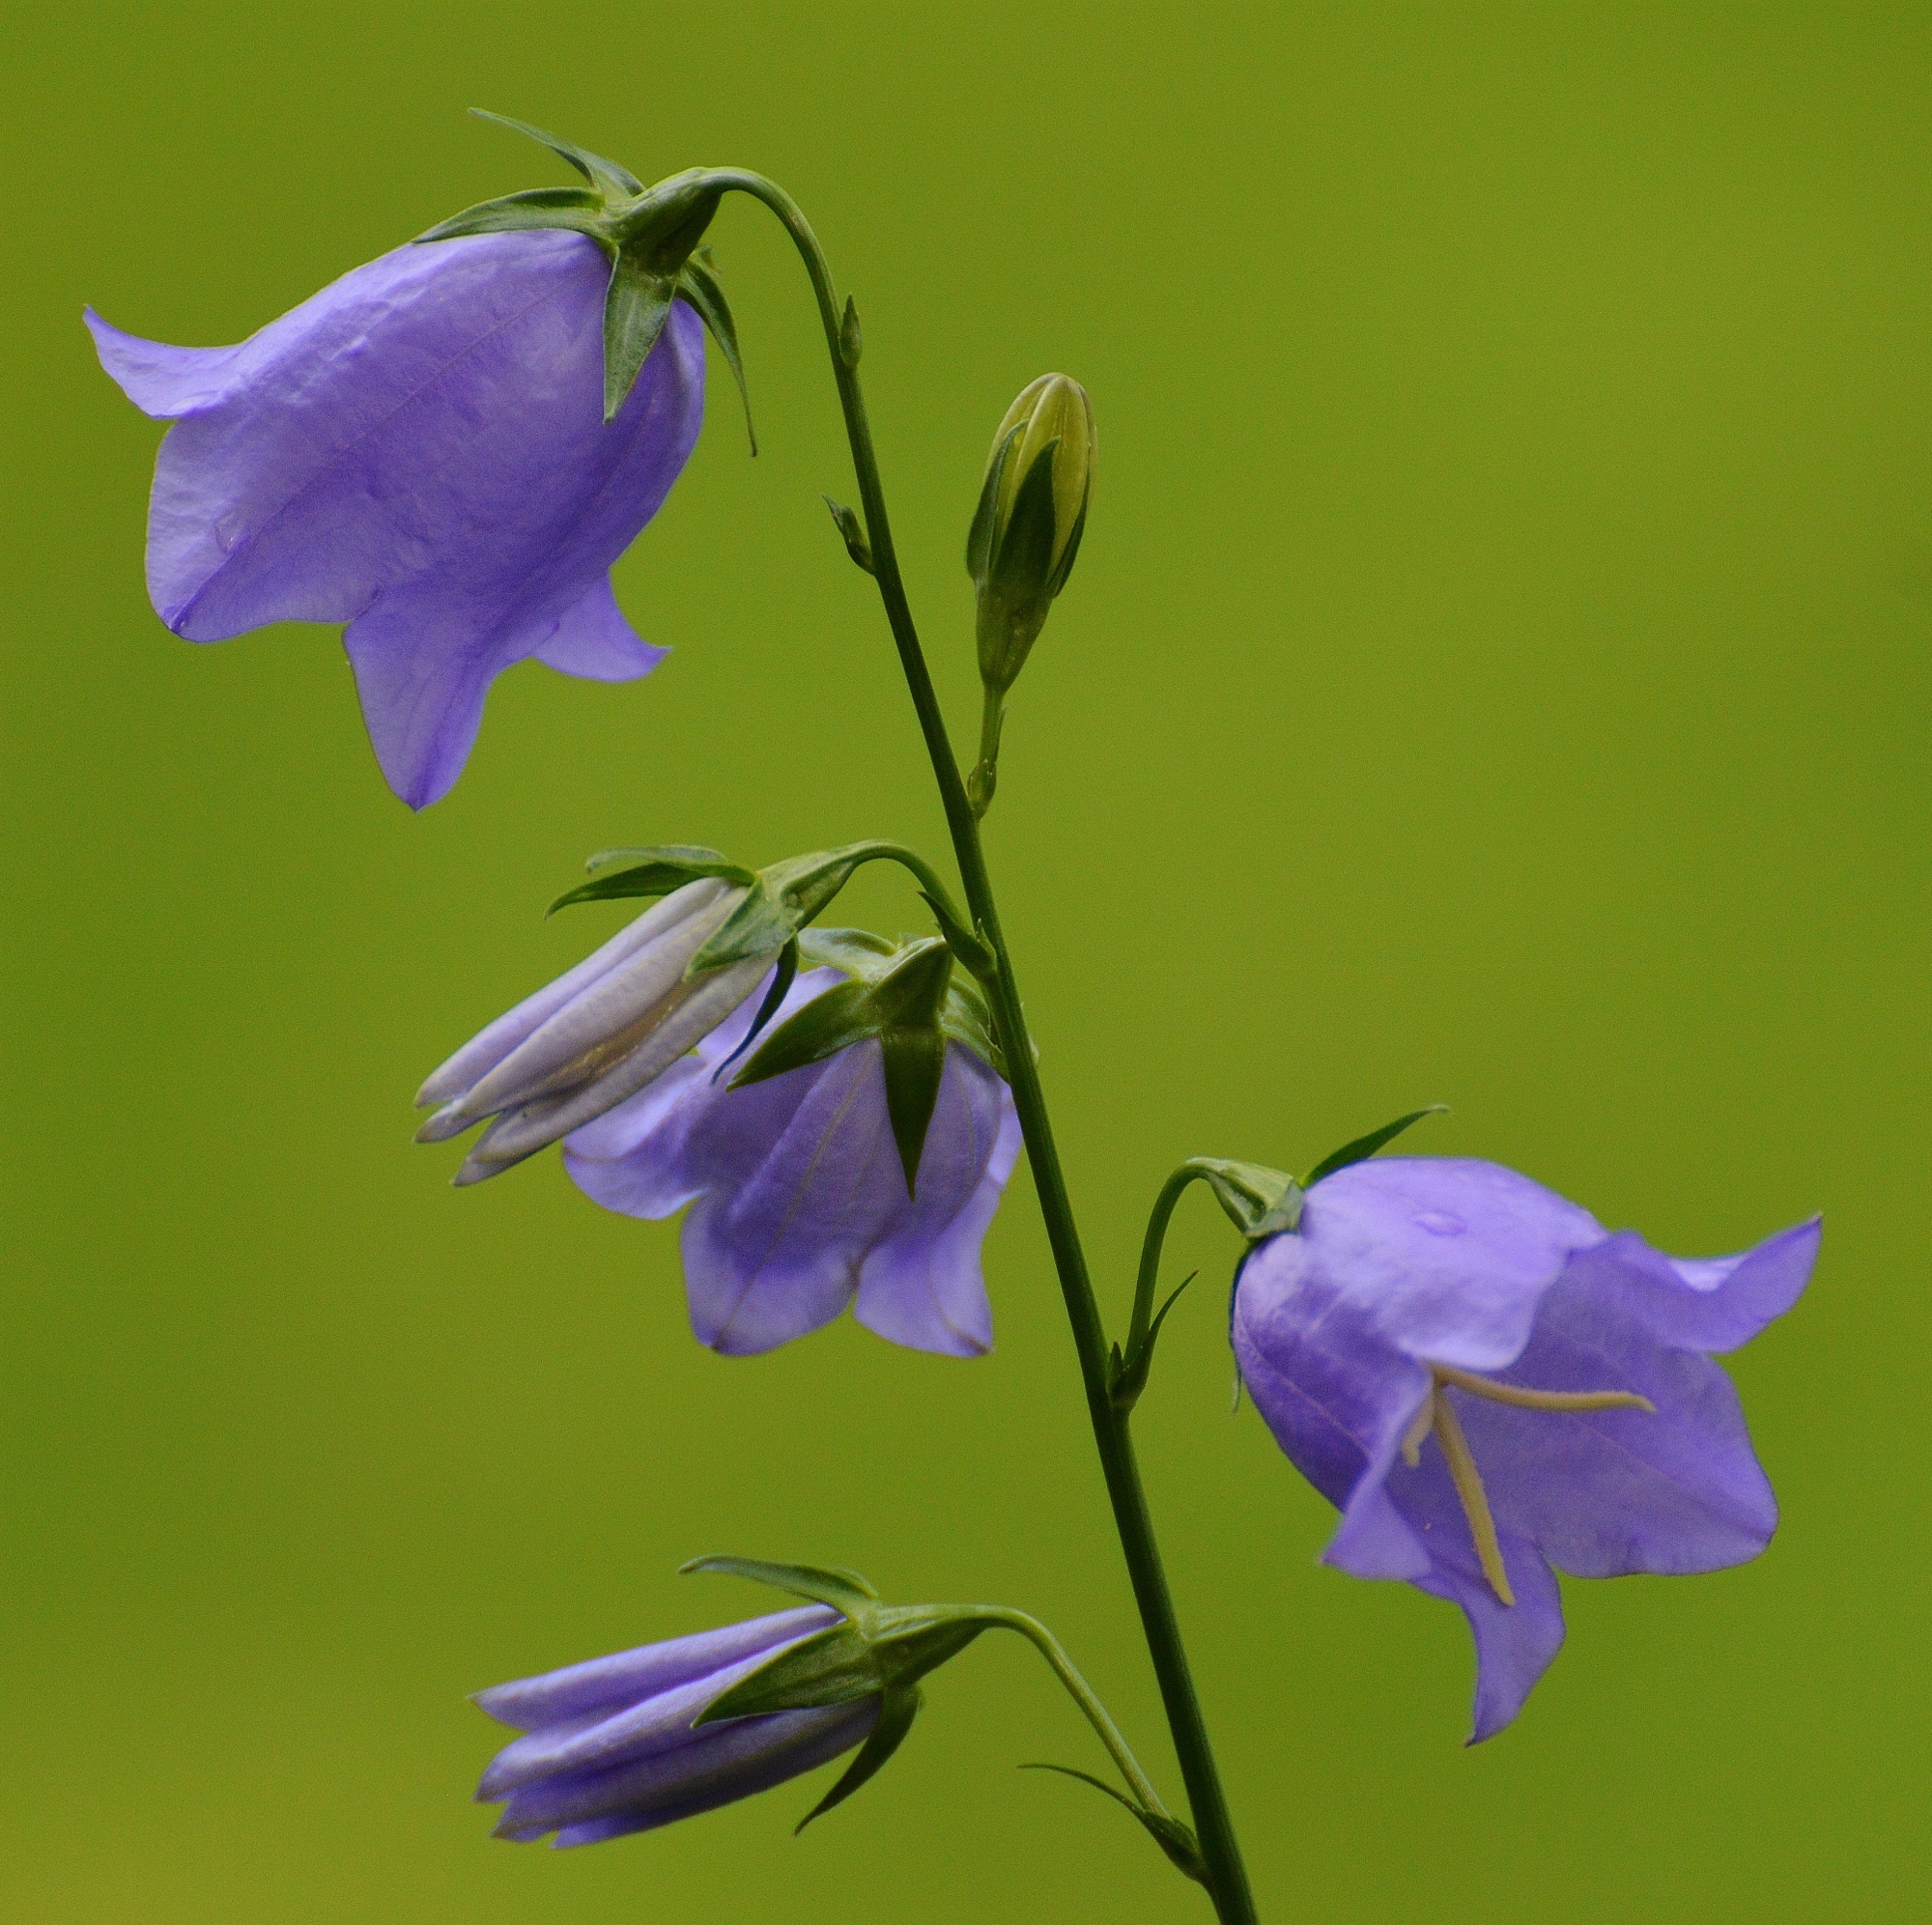
nature, blossom, plant, flower, purple, petal, bloom, flora, wildflower, flowers, beautiful, spring flower, bells, bellflower, macro photography, flowering plant, bellflower family, harebell, plant stem, land plant